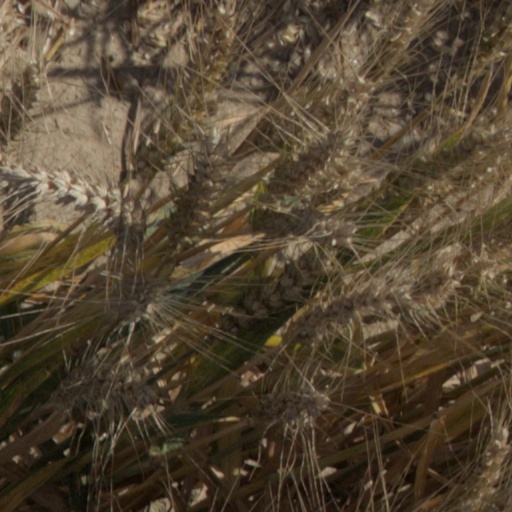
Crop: wheat